Evergy

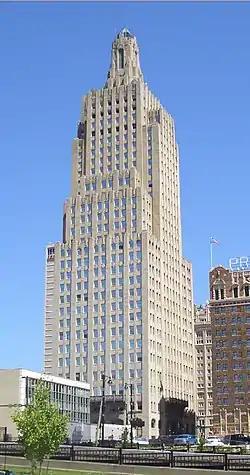
The art deco Kansas City Power and Light Building is the former headquarters of the company and was the tallest building west of the Mississippi until 1942, tallest in Missouri until 1976, and tallest in Kansas City until 1986. It is the namesake of the downtown Kansas City Power & Light District.

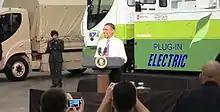
On July 8, 2010, Barack Obama visited the Smith Electric Vehicles plant at Kansas City International Airport. KCP&L has bought a fleet of electric powered trucks from Smith.

Kansas City Power and Light Company was an electric utility serving the Kansas City metropolitan area. It was a wholly owned subsidiary, and biggest component, of Great Plains Energy.